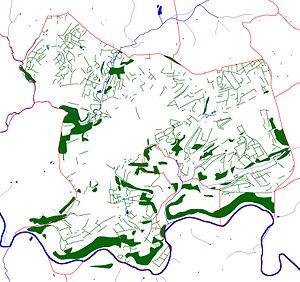
Carte de l'ecotope d'Olne
À Olne, commune rurale sur les contreforts du Pays de Herve, avec moins de 200 hectares de bois sur 2 000 hectares de la superficie totale, le paysage dominant est essentiellement agraire. Mais l'extension des deux grandes agglomérations, Liège et Verviers dans une moindre mesure vont sérieusement dégrader le bocage. L'urbanisation du nord-ouest de la commune est définitive.